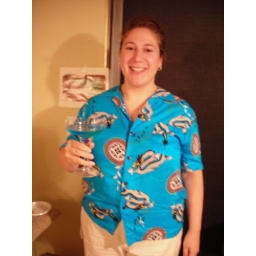
amanda in her blue hawaiian shirt